Grace Blakeley

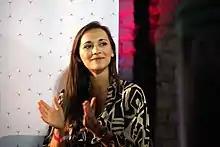
Blakeley in September 2018

Blakeley joined the magazine "New Statesman" in January 2019 as its economics commentator, writing a fortnightly column and contributing to the website and podcasts. Her articles for the magazine included support for Lexit and a Green New Deal. Her first book, "Stolen: How to Save the World from Financialisation", was published by Repeater Books on 10 September 2019. Michael Galant writing for the openDemocracy website, praised the book as a "convincing critique of modern capitalism for socialists and sceptics alike". CapX's Diego Zuluaga commented in his review that it was a "sweeping polemic against the market economy", and felt the author had been selective in how she presented evidence for her arguments.